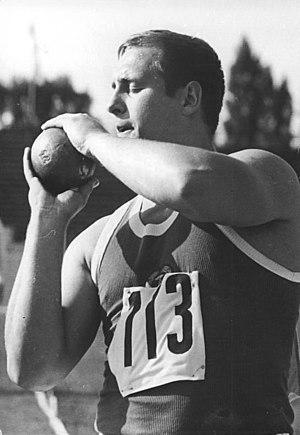
Dieter Hoffmann est un athlète allemand, spécialiste du lancer du poids.